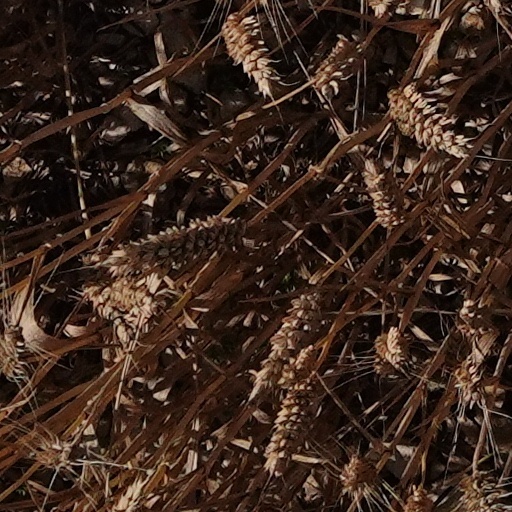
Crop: wheat